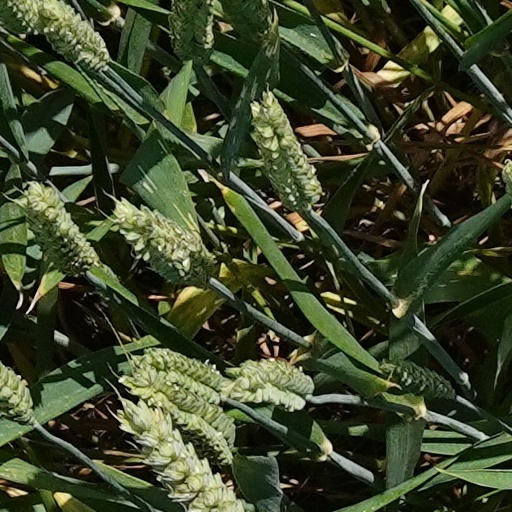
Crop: wheat